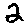
Label: 2